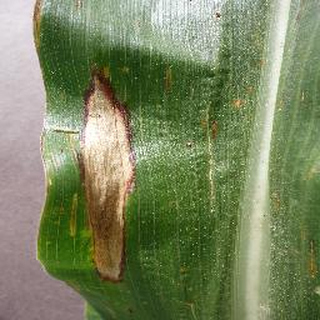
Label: corn_northern_leaf_blight